Compact executive car

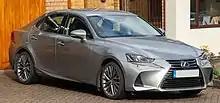
2019 Lexus IS

An early compact executive car produced in Germany was the 1966 BMW 02 Series, followed by the BMW 3 Series in 1975.